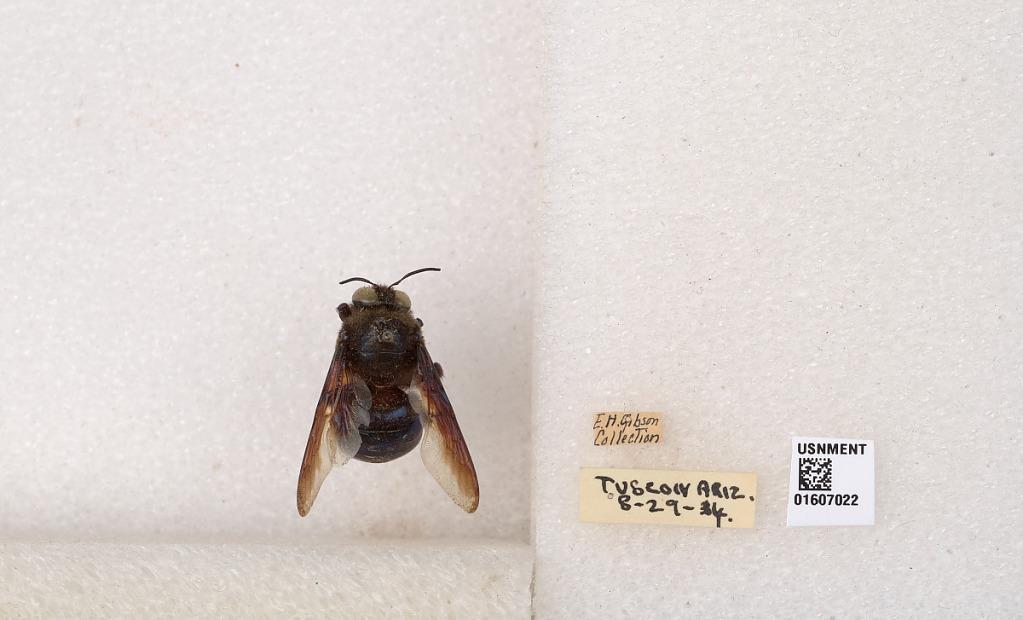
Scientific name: Xylocopa (Xylocopoides) californica arizonensis Cresson
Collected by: E. Gibson
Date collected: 1934-8-29
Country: United States
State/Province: Arizona
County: Pima
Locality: Tucson
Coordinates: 32.2217, -110.926